Billardiera fusiformis

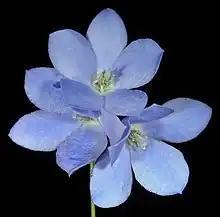
Flower detail

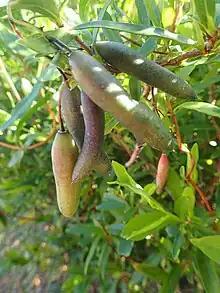
Fruit

Billardiera fusiformis, commonly known as Australian bluebell, is a species of flowering plant in the family Pittosporaceae and is endemic to the south-west of Western Australia. It is a sturdy, shrubby climber that has linear to narrowly elliptic leaves and blue, white or pink, nodding flowers arranged singly or in groups of up to four.